New South Wales 80 class locomotive

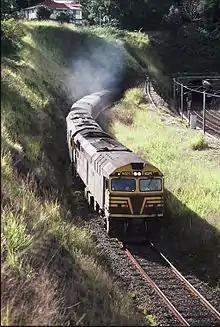
8025 and another haul the Sydney bound "Brisbane Limited" shortly after departing South Brisbane in 1987

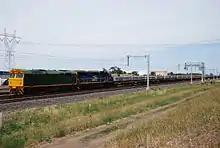
Greentrains' 80s1 at Somerton in January 2009

The 80 class were built by Alco's Australian licensee Comeng as an evolution of the 442 class. The 80 class were the first locomotives in Australia to feature factory-fitted cab air-conditioning and fibreglass body panels and the first in New South Wales delivered without buffing plates. To reduce the need for repainting, the fibreglass panels were pre-coloured hence the class retained their original liveries for longer than had previously been the case.